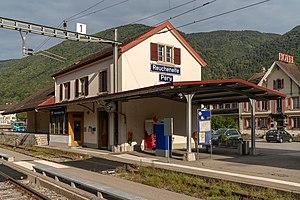
Péry-La Heutte est une commune suisse du canton de Berne, située dans l'arrondissement administratif du Jura bernois.